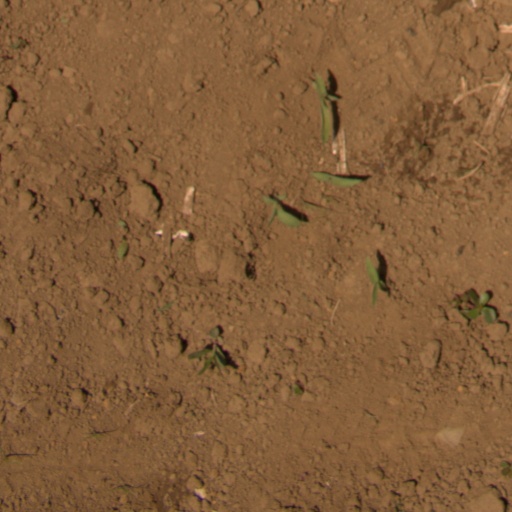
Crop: Jerusalem artichoke